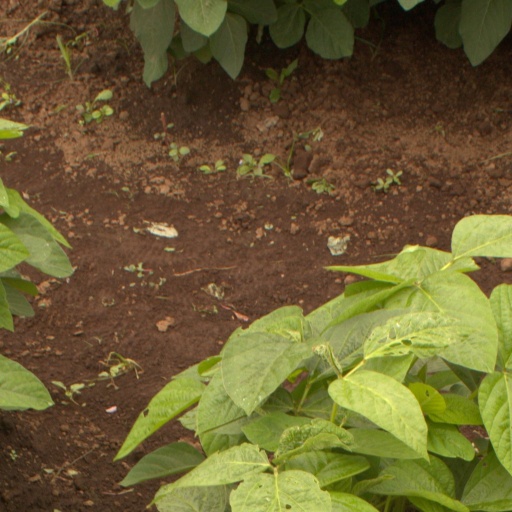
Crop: soybean